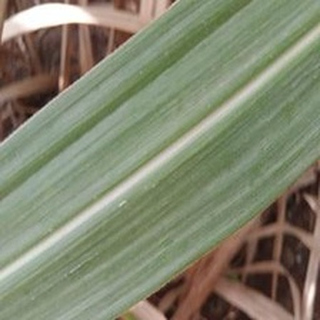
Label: healthy_sugarcane